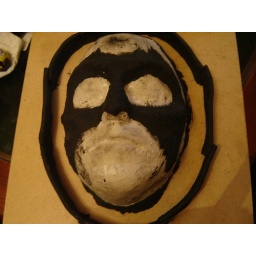
Plasticine wall build around mask and gaps at bottom of face cast plugged.